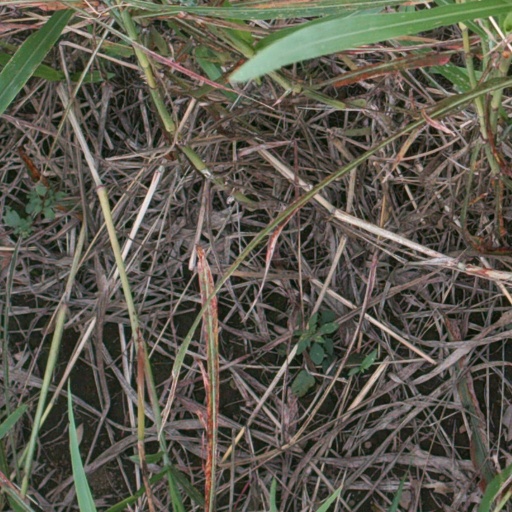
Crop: sorghum